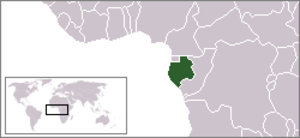
Les personnes lesbiennes, gays, bisexuelles et transgenres au Gabon peuvent faire face à des difficultés légales que ne connaissent pas les résidents non-LGBT.